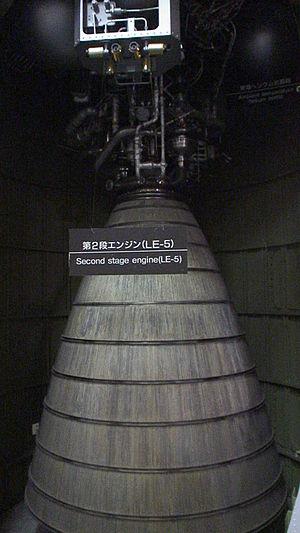
Le LE-5 est un moteur-fusée à ergols liquides japonais brûlant le mélange cryogénique hydrogène/oxygène développé pour propulser l'étage supérieur du lanceur H-I. Ce petit moteur, le premier utilisant l'hydrogène liquide développé par le Japon, a existé dans différentes versions d'une poussée comprise entre 89 kN et 130 kN. Toutes les versions peuvent être redémarrées plusieurs fois en vol. Il a effectué son premier vol le 12 août 1986 sur une fusée H-I et a été adapté par la suite pour propulser l'étage supérieur des lanceurs H-II, H-IIA, H-IIB et H3.